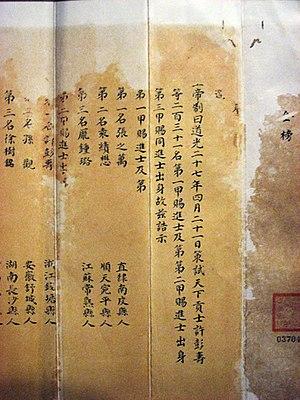
En Chine impériale, l'examen impérial était un examen pour déterminer qui de la population pouvait faire partie de la bureaucratie de l'État. Ce système a existé continûment pendant 1 300 ans, depuis sa création en 605 jusqu'à son abolition vers la fin de la dynastie Qing, en 1905.